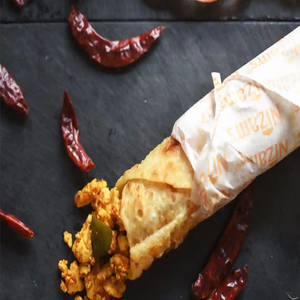
Dish: kathiroll